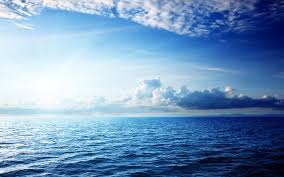
Weather: sun or clear